Mass surveillance in the United States

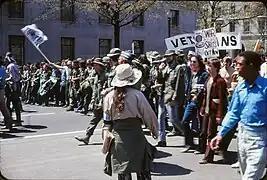
At the request of the U.S. Army, those who protested against the Vietnam War were put on the NSA's "watch list".

1947: The National Security Act was signed by President Truman, establishing a National Security Council.